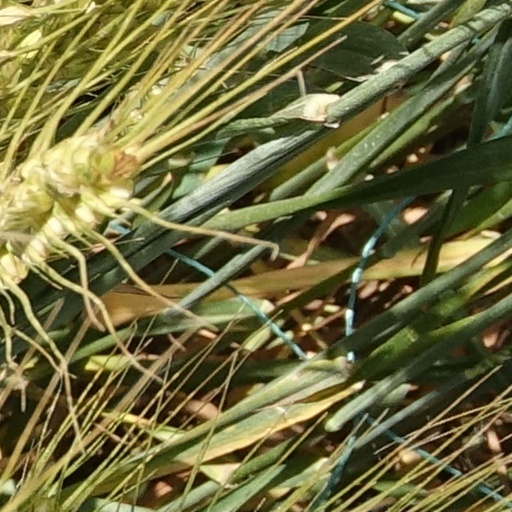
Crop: wheat